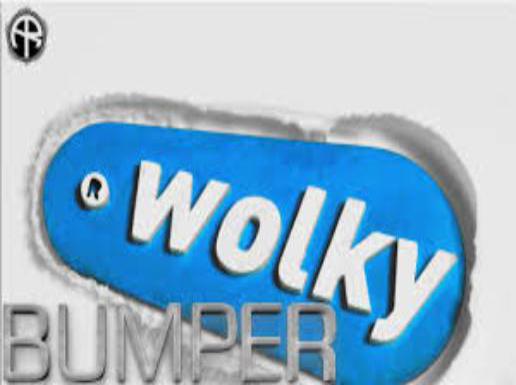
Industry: Clothes